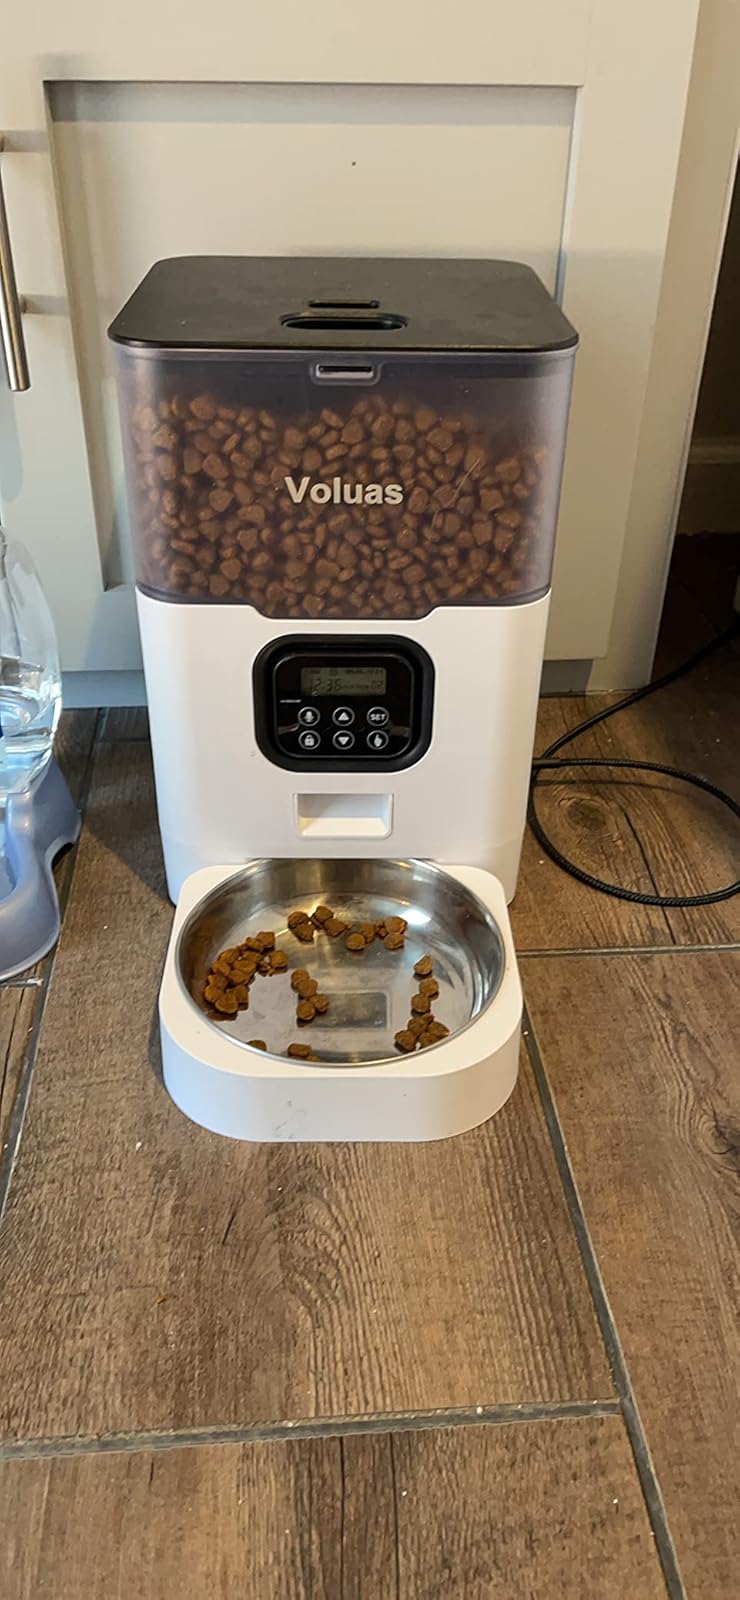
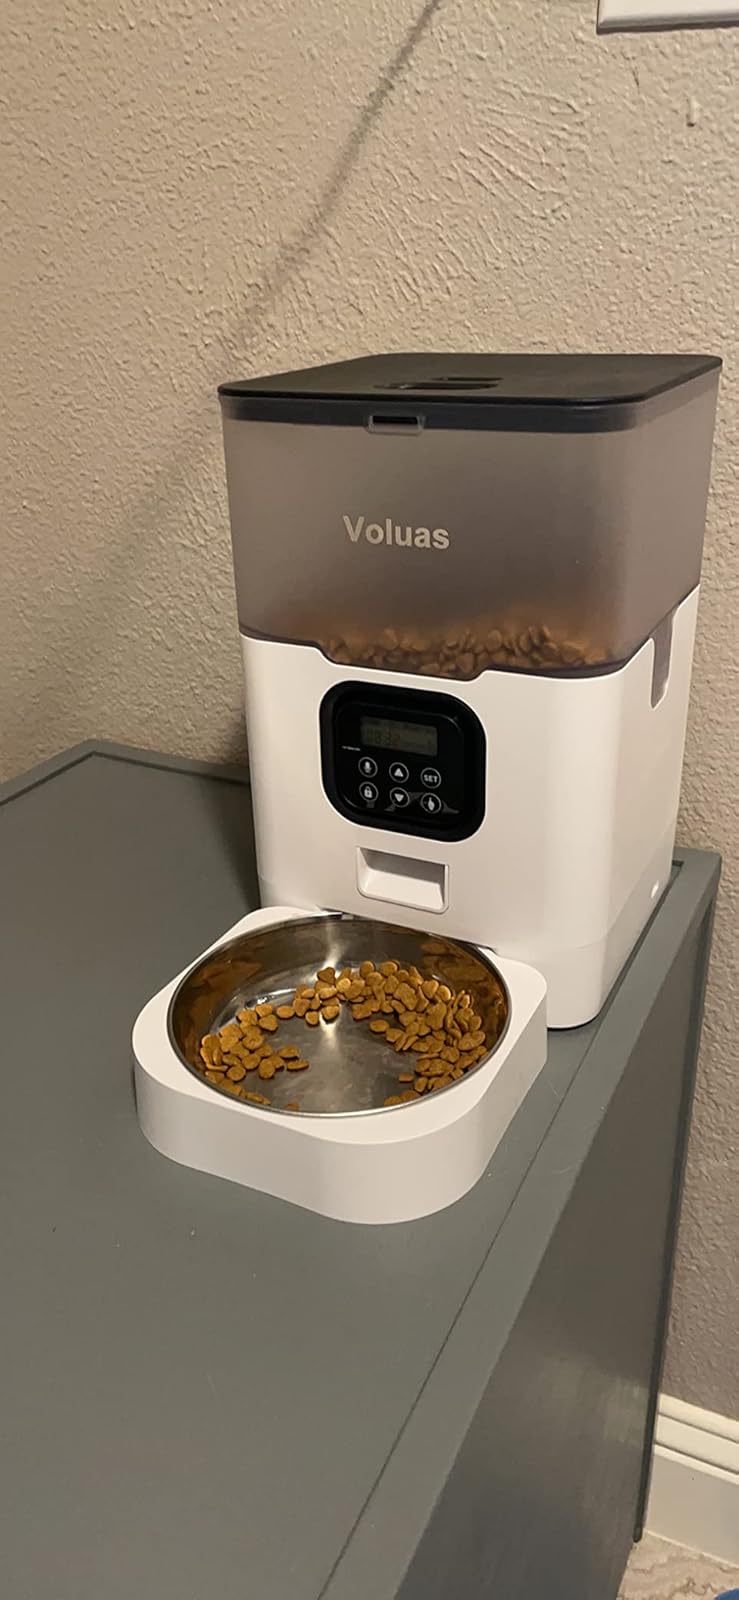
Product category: items_feeder
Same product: yes